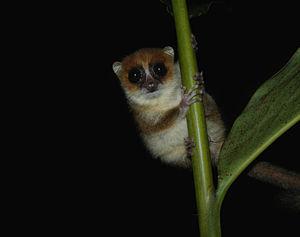
La faune de Madagascar, tout comme sa flore, est très riche. En effet celle-ci présente entre 80 % et 90 % d'espèces endémiques. Cette notion d'endémisme bien qu'elle ne soit pas inexacte reste subjective, puisque dépendante du niveau taxonomique à partir duquel se positionne l'observateur et de la surface ou du milieu considéré. De nombreux taxons spécifiques ou génériques, sont strictement endémiques à Madagascar, mais aussi, plus rarement au niveau de la famille et atteignent donc des taux d'endémisme proche ou égaux de 100 %.